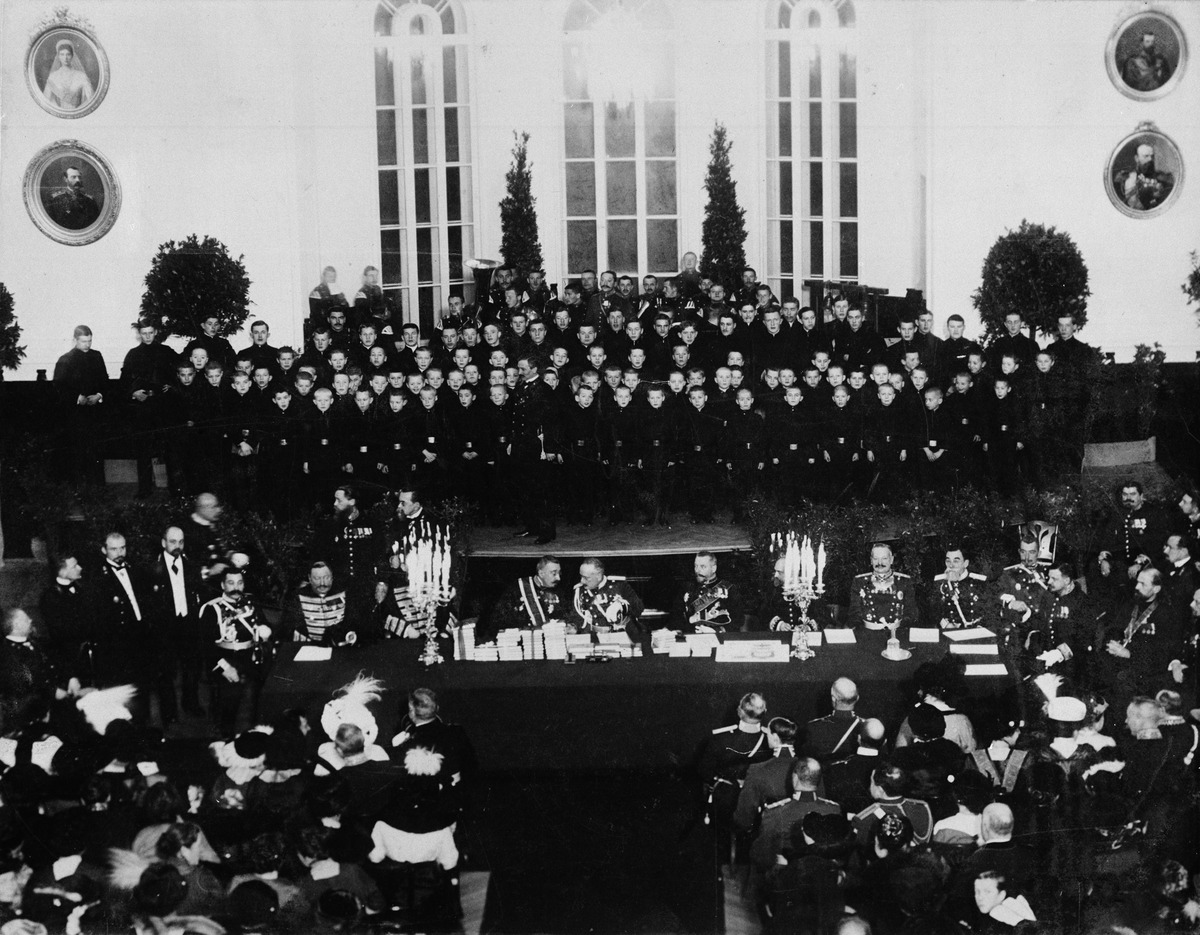
Aleksanterin kymnaasi l
sisällön kuvaus: Aleksanterin kymnaasi l. venäläinen poikalyseo. Koulun uudisrakennuksen vihkiäisjuhla juhlasalissa. mustavalkoinen
Ajankohta: kuvausaika 1913
Paikka: Suomi, Uusimaa, Helsinki, Töölö Helsinki, Etu-Töölö Helsinki, Arkadiankatu 7
Aiheet: Aleksanterin kymnaasi, koulut, opettajat, oppilaat, koululaiset, kimnaasi, venäläiset, venäläisyys